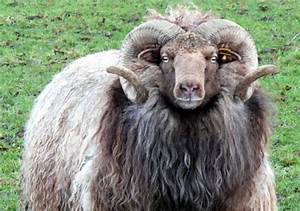
Label: sheep